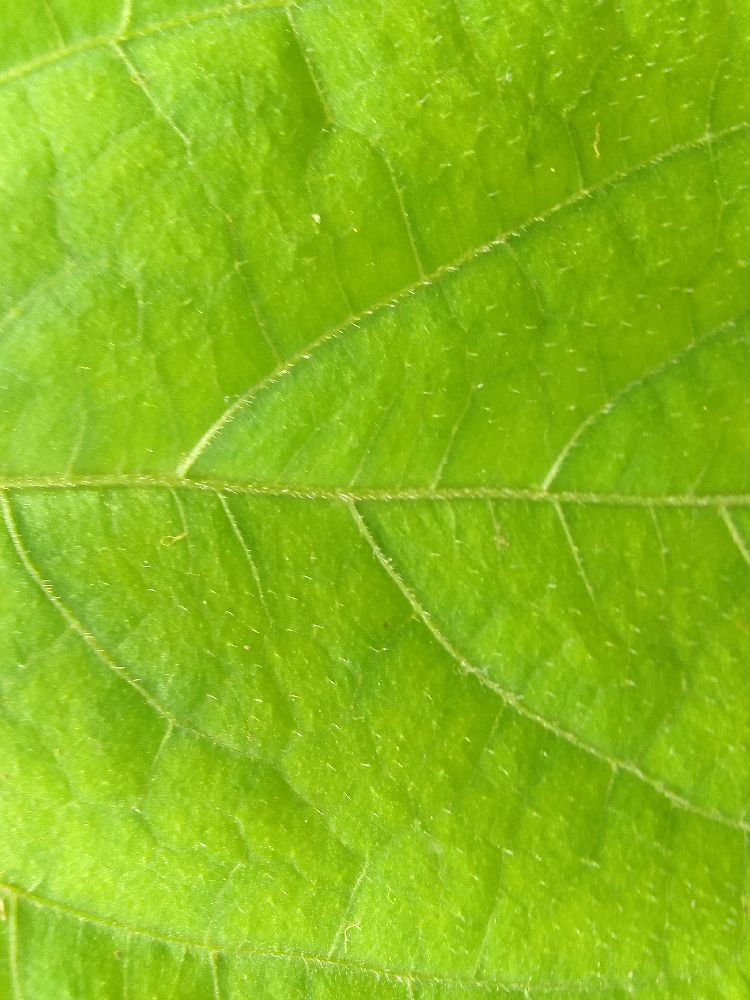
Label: healthy